2011 in video games

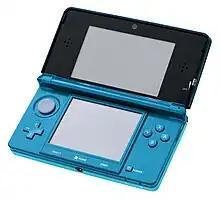
Nintendo 3DS

Series with new installments in 2011 include "Ace Combat", "", "Assassin's Creed", "", "Battlefield", "Call of Duty", "Call of Juarez", "Cities XL", "Crysis", "Dead Space", "Deus Ex", "Dragon Age", "Driver", "Duke Nukem", "Dynasty Warriors", "The Elder Scrolls", "F.E.A.R", "Forza Motorsport", "Gears of War", "Infamous", "Killzone", "The Legend of Zelda", "LittleBigPlanet", "Mario Kart", "Modern Combat", "Mortal Kombat", "MX vs. ATV", "Need for Speed", "Operation Flashpoint", "Pokémon", "Portal", "Rayman", "Red Faction", "", "Resistance", "Saints Row", "", "Super Mario", "Total War", "Tropico", "Uncharted", "Sonic the Hedgehog", and "The Witcher".